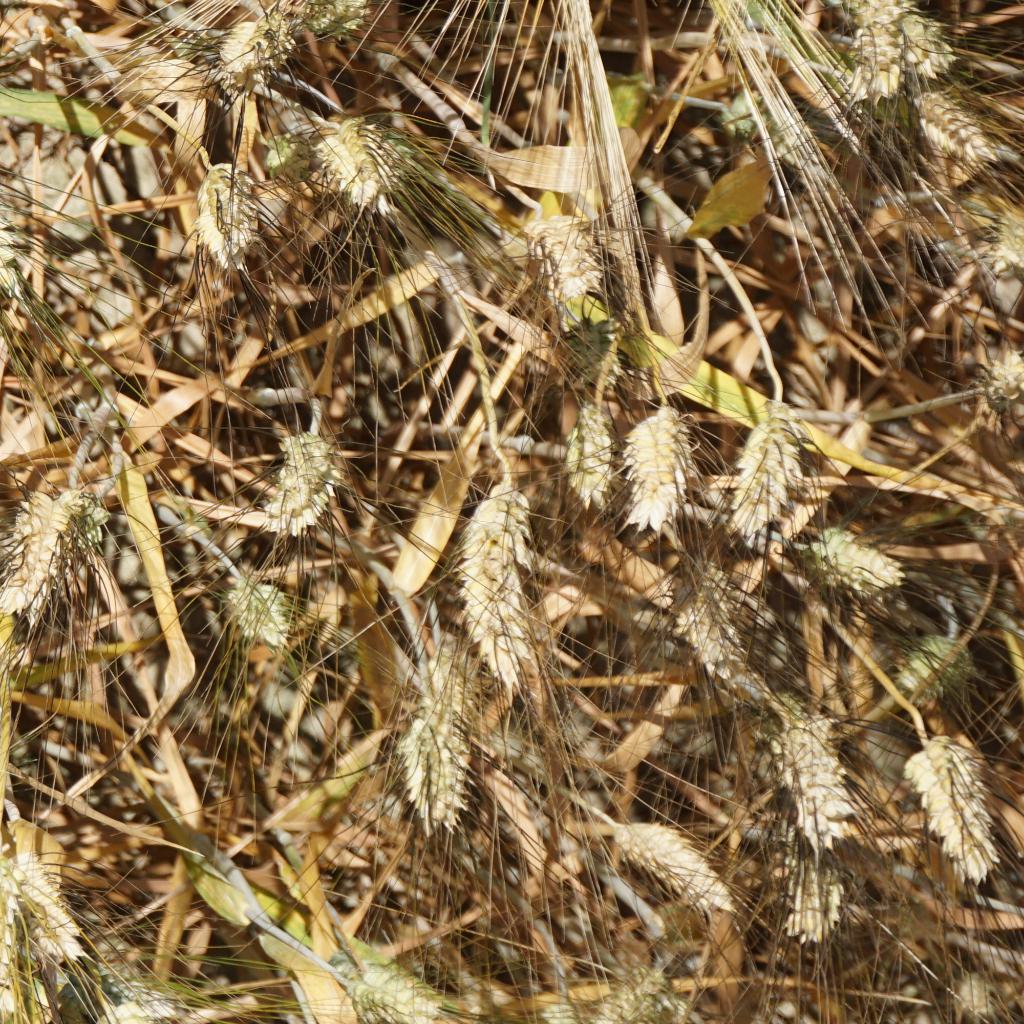
Country: France
Location: Gréoux
Wheat development stage: Filling - Ripening